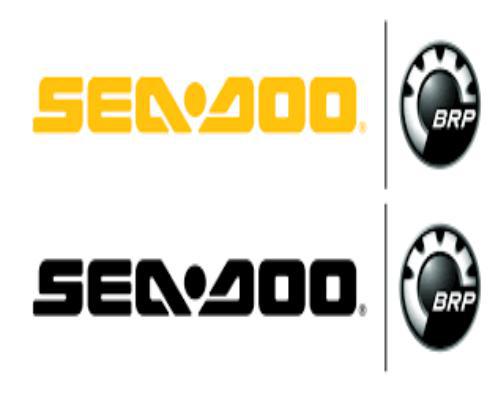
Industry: Sports